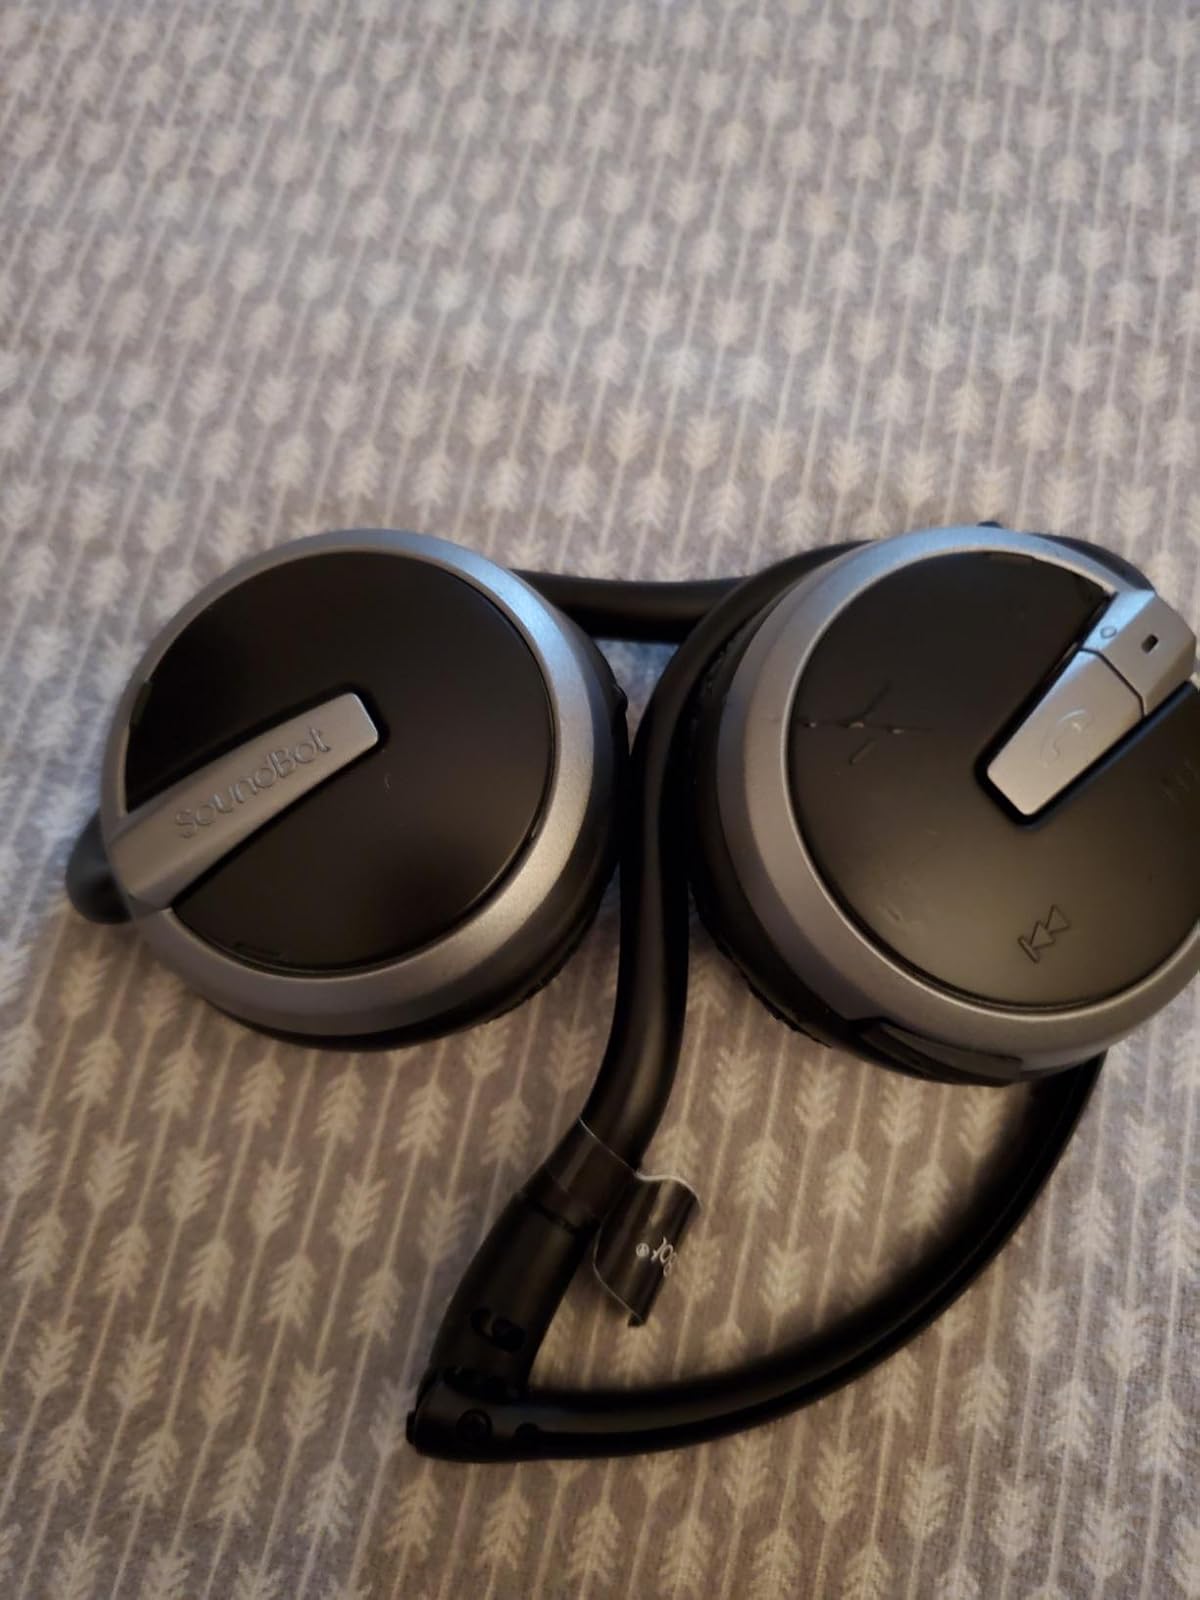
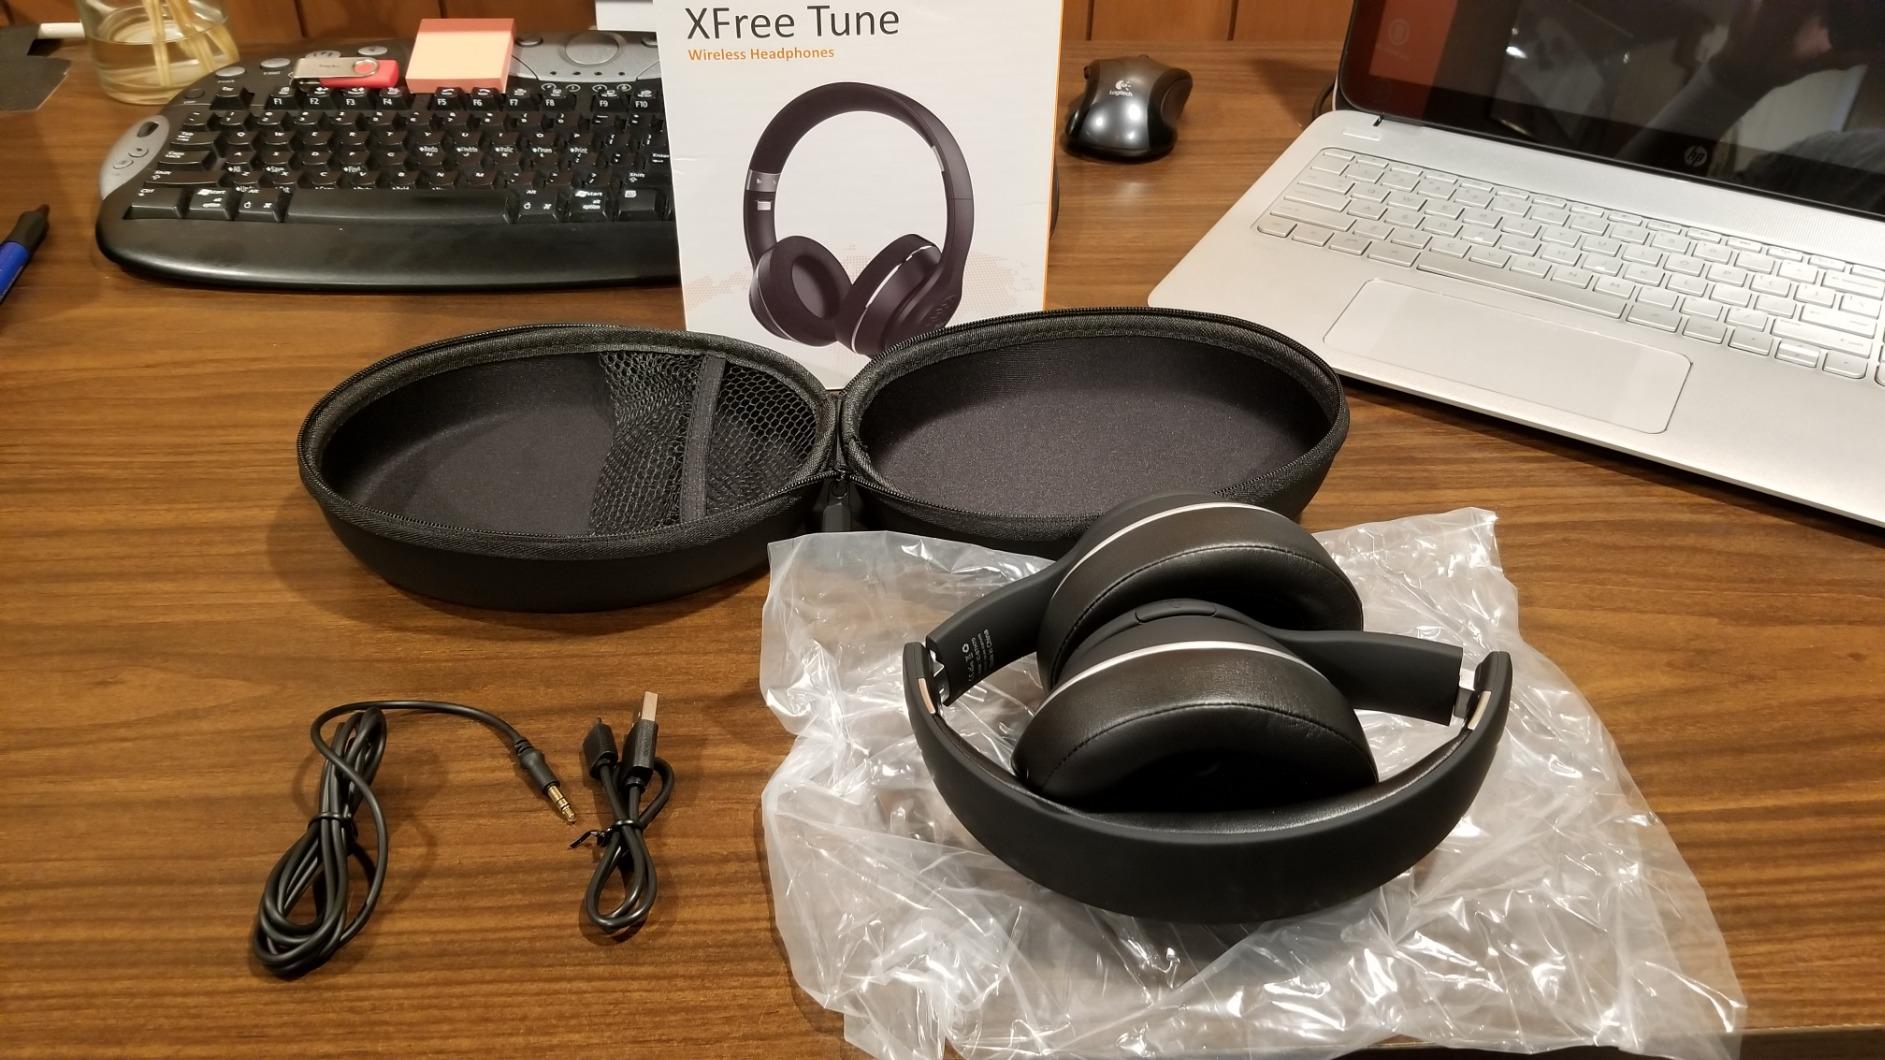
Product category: headphones
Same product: no